Kirk Gibson's 1988 World Series home run

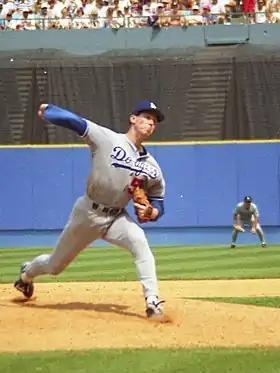
Orel Hershiser (pictured in 1993) would be named the 1988 World Series MVP.

The Dodgers signed outfielder Kirk Gibson as a free agent during the 1987-88 offseason. Gibson, who played the previous nine seasons with the Detroit Tigers (winning a World Series title with them in 1984), quickly became the Dodgers' de facto leader both on the field and off. On the field, Gibson led the team with 25 home runs, a .290 batting average and 31 stolen bases.